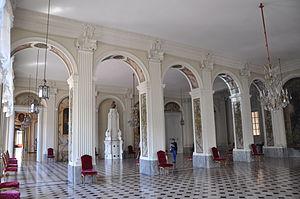
Le palais Rohan se situe dans le centre-ville de Strasbourg, Bas-Rhin, à côté de la cathédrale. Il abrite aujourd'hui trois musées, le musée des arts décoratifs, le musée des beaux-arts et le musée archéologique.